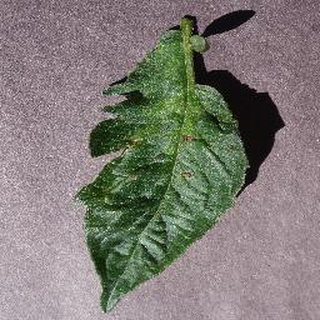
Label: tomato_early_blight